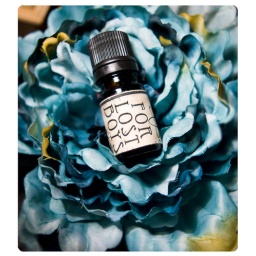
for lost boys artisan perfume oil in chocolate spiced coffee in 1/4 oz bottle 02